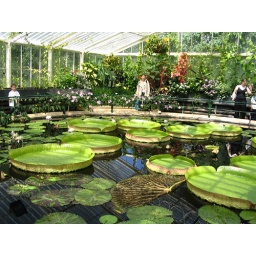
Rachel in the giant water lily house at Kew